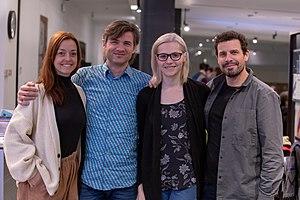
Photo de quatre membres de Kino Montréal. Photographie prise lors d'un atelier Wiki à la Cinémathèque québécoise. De gauche à droite
Kino Montréal est un organisme culturel à but non lucratif fondé à Montréal en 2001 par un groupe de jeunes cinéastes. Cellule mère d'un mouvement rapidement devenu international, Kino défie l’inertie du système de production et de diffusion des films. Suivant le slogan « Faites bien avec rien, faites mieux avec peu, faites-le maintenant », son mandat est double : donner à tous l’occasion d’entreprendre une démarche artistique de cinéma dans la plus grande spontanéité possible et ainsi acquérir de l'expérience, sans avoir à dépendre des infrastructures publiques ou privées.